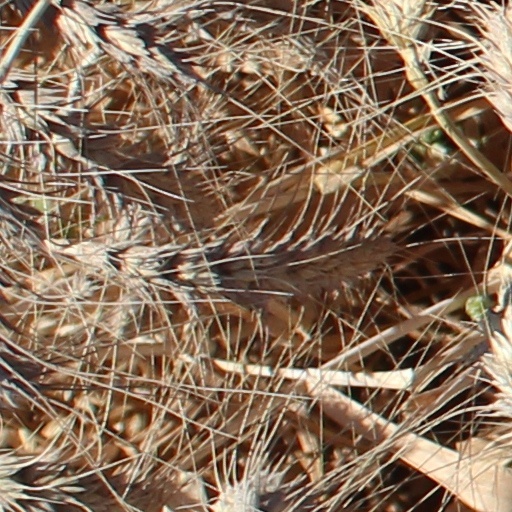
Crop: wheat